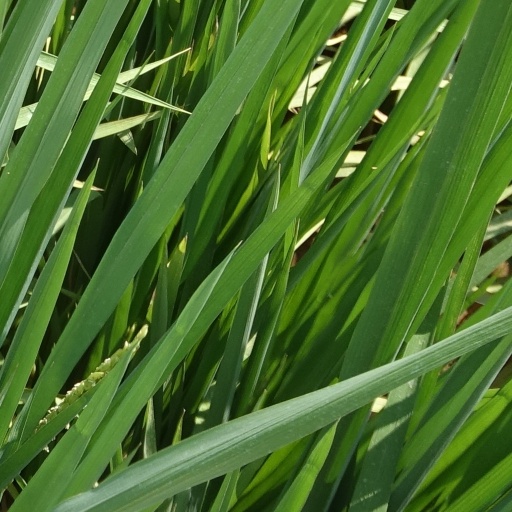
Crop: rice